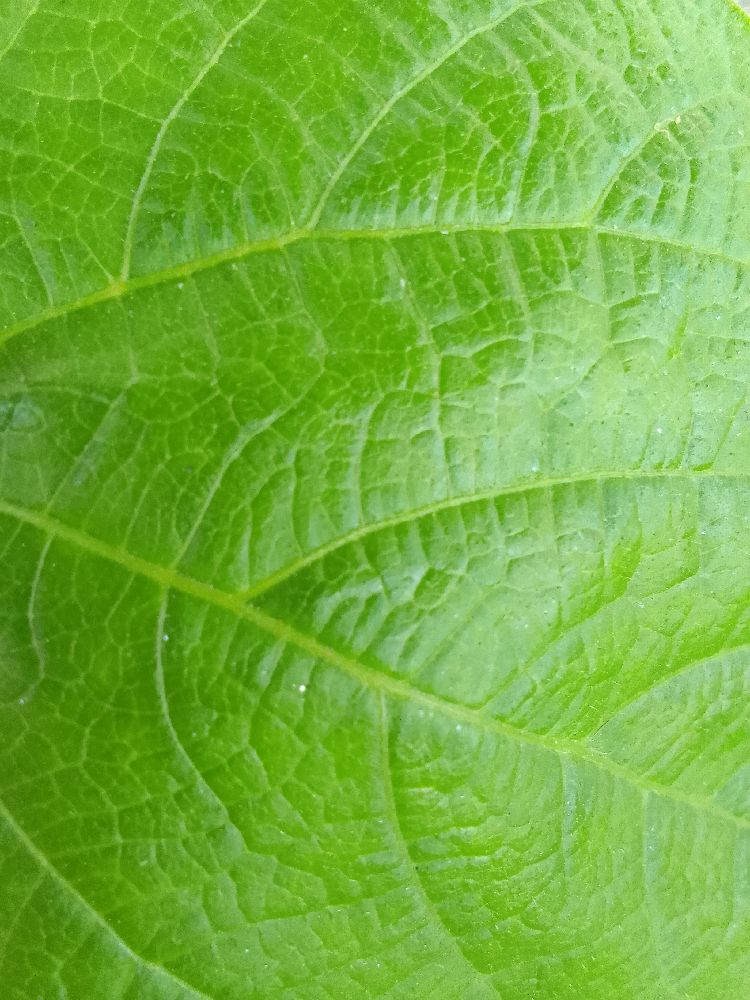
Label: healthy